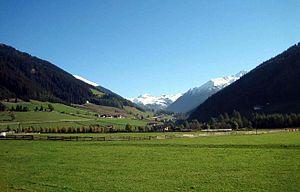
Sarentino est une commune italienne d'environ 7 100 habitants située dans la province autonome de Bolzano dans la région du Trentin-Haut-Adige dans le nord-est de l'Italie. Sa population est à 98,07% de langue maternelle allemande.
Les Alpes sarentines ou Alpes de Sarntal sont un massif des Alpes orientales centrales. Elles s'élèvent en Italie, entre les rives de l'Adige et de l'Isarco. Une autre vallée, la vallée de Sarentino ou Sarntal, qui s'écoule au cœur du massif vers le sud, lui donne son nom.